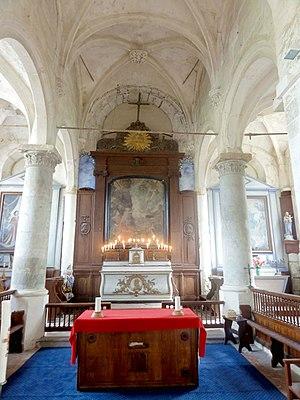
Chœur, vue vers l'est.
L'église Notre-Dame-de-l'Assomption est une église catholique paroissiale située à Frémécourt, dans le Val-d'Oise, en France. Elle associe un petit chœur de la Renaissance, qui ne manque pas d'attrait, à un transept et une nef en partie romans, qui ont perdu tout caractère lors des remaniements successifs. Le clocher est lui aussi roman, et se distingue par le passage vers un plan octogonal au-dessus de l'étage de beffroi, mais c'est sinon une construction banale. Le portail de la nef est placé sous l'influence du Classicisme, et semble dater des alentours de 1700, quand l'église a risqué l'effondrement et devait être réparée. À l'intérieur, l'élément le plus remarquable sont les fonts baptismaux richement sculptés du XIVᵉ siècle. La sculpture des chapiteaux et clés de voûte du chœur se signale par son éloignement des conventions de la Renaissance, et l'originalité de ses motifs. L'église est inscrite au titre des monuments historiques par arrêté du 28 juin 1974. Elle attend encore sa restauration. Avec seulement deux messes dominicales par an et quelques célébrations particulières, la vie spirituelle s'est pratiquement éteinte.